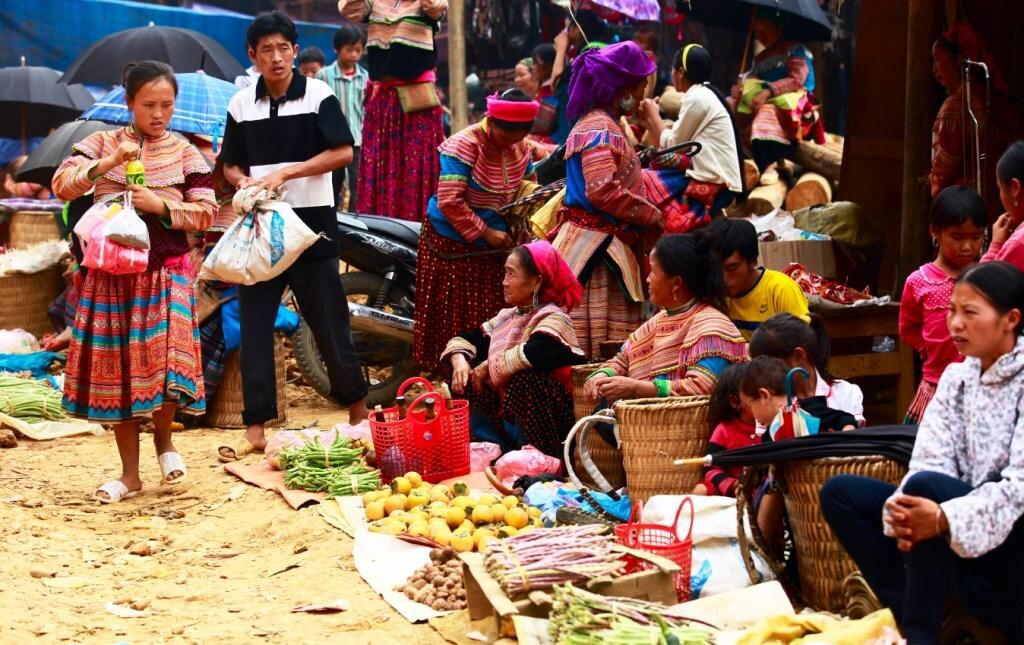
đây là hình ảnh chụp ở bên trong một khu chợ quê